Fairchild Aircraft Ltd.

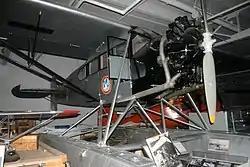
Fairchild 71C at the Western Canada Aviation Museum, Winnipeg, Manitoba in Canadian Airways livery

Fairchild Aircraft Ltd. came about a result of the aviation activities of the St. Maurice Valley Protective Association beginning in 1919. This association was the first to use aircraft for commercial purposes in Canada. From the St. Maurice Association, Fairchild Aerial Surveys of Canada Ltd. was formed in 1922.